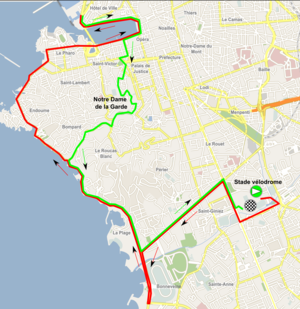
La 20ᵉ étape du Tour de France 2017 se déroule le samedi 22 juillet 2017 à Marseille, sur une distance de 22,5 kilomètres.
La 4ᵉ édition de La course by Le Tour de France a lieu le 20 et 22 juillet 2017. Elle comporte deux étapes, mais seule la première fait partie de l'UCI World Tour féminin 2017, la seconde n'attribuant pas de points UCI. Elle est organisée par Amaury Sport Organisation tout comme le Tour de France.